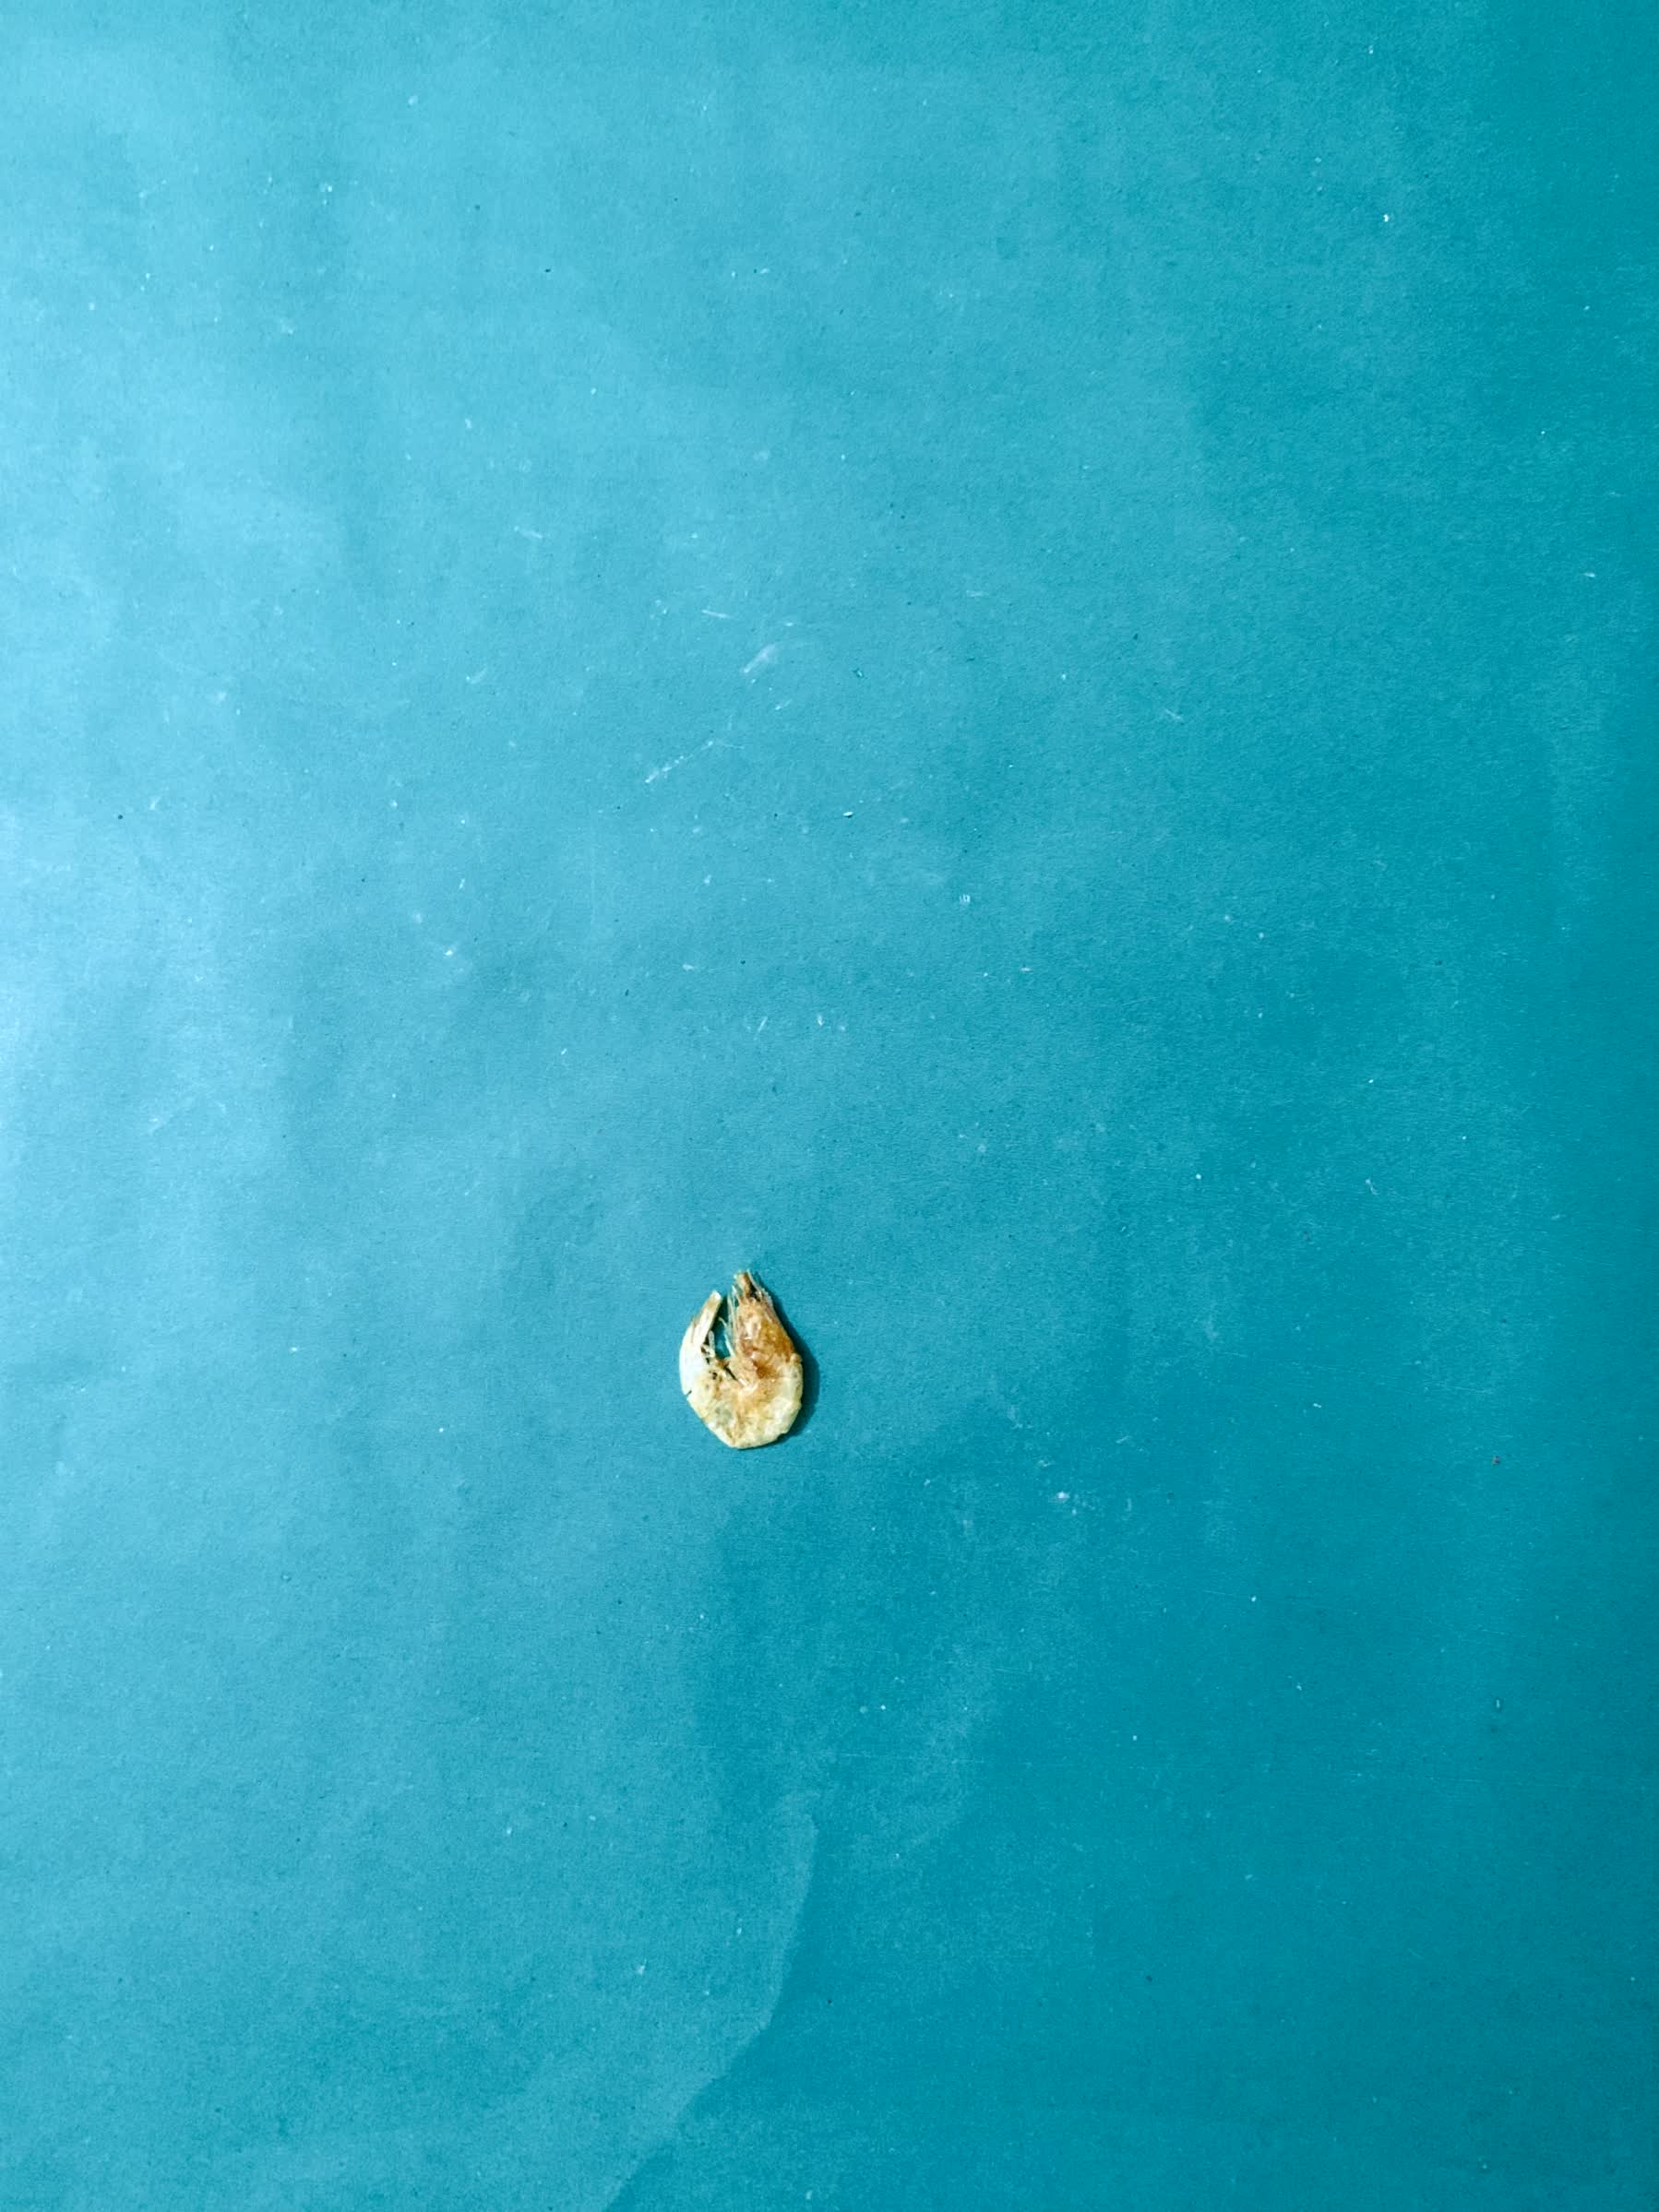
Species: chingri